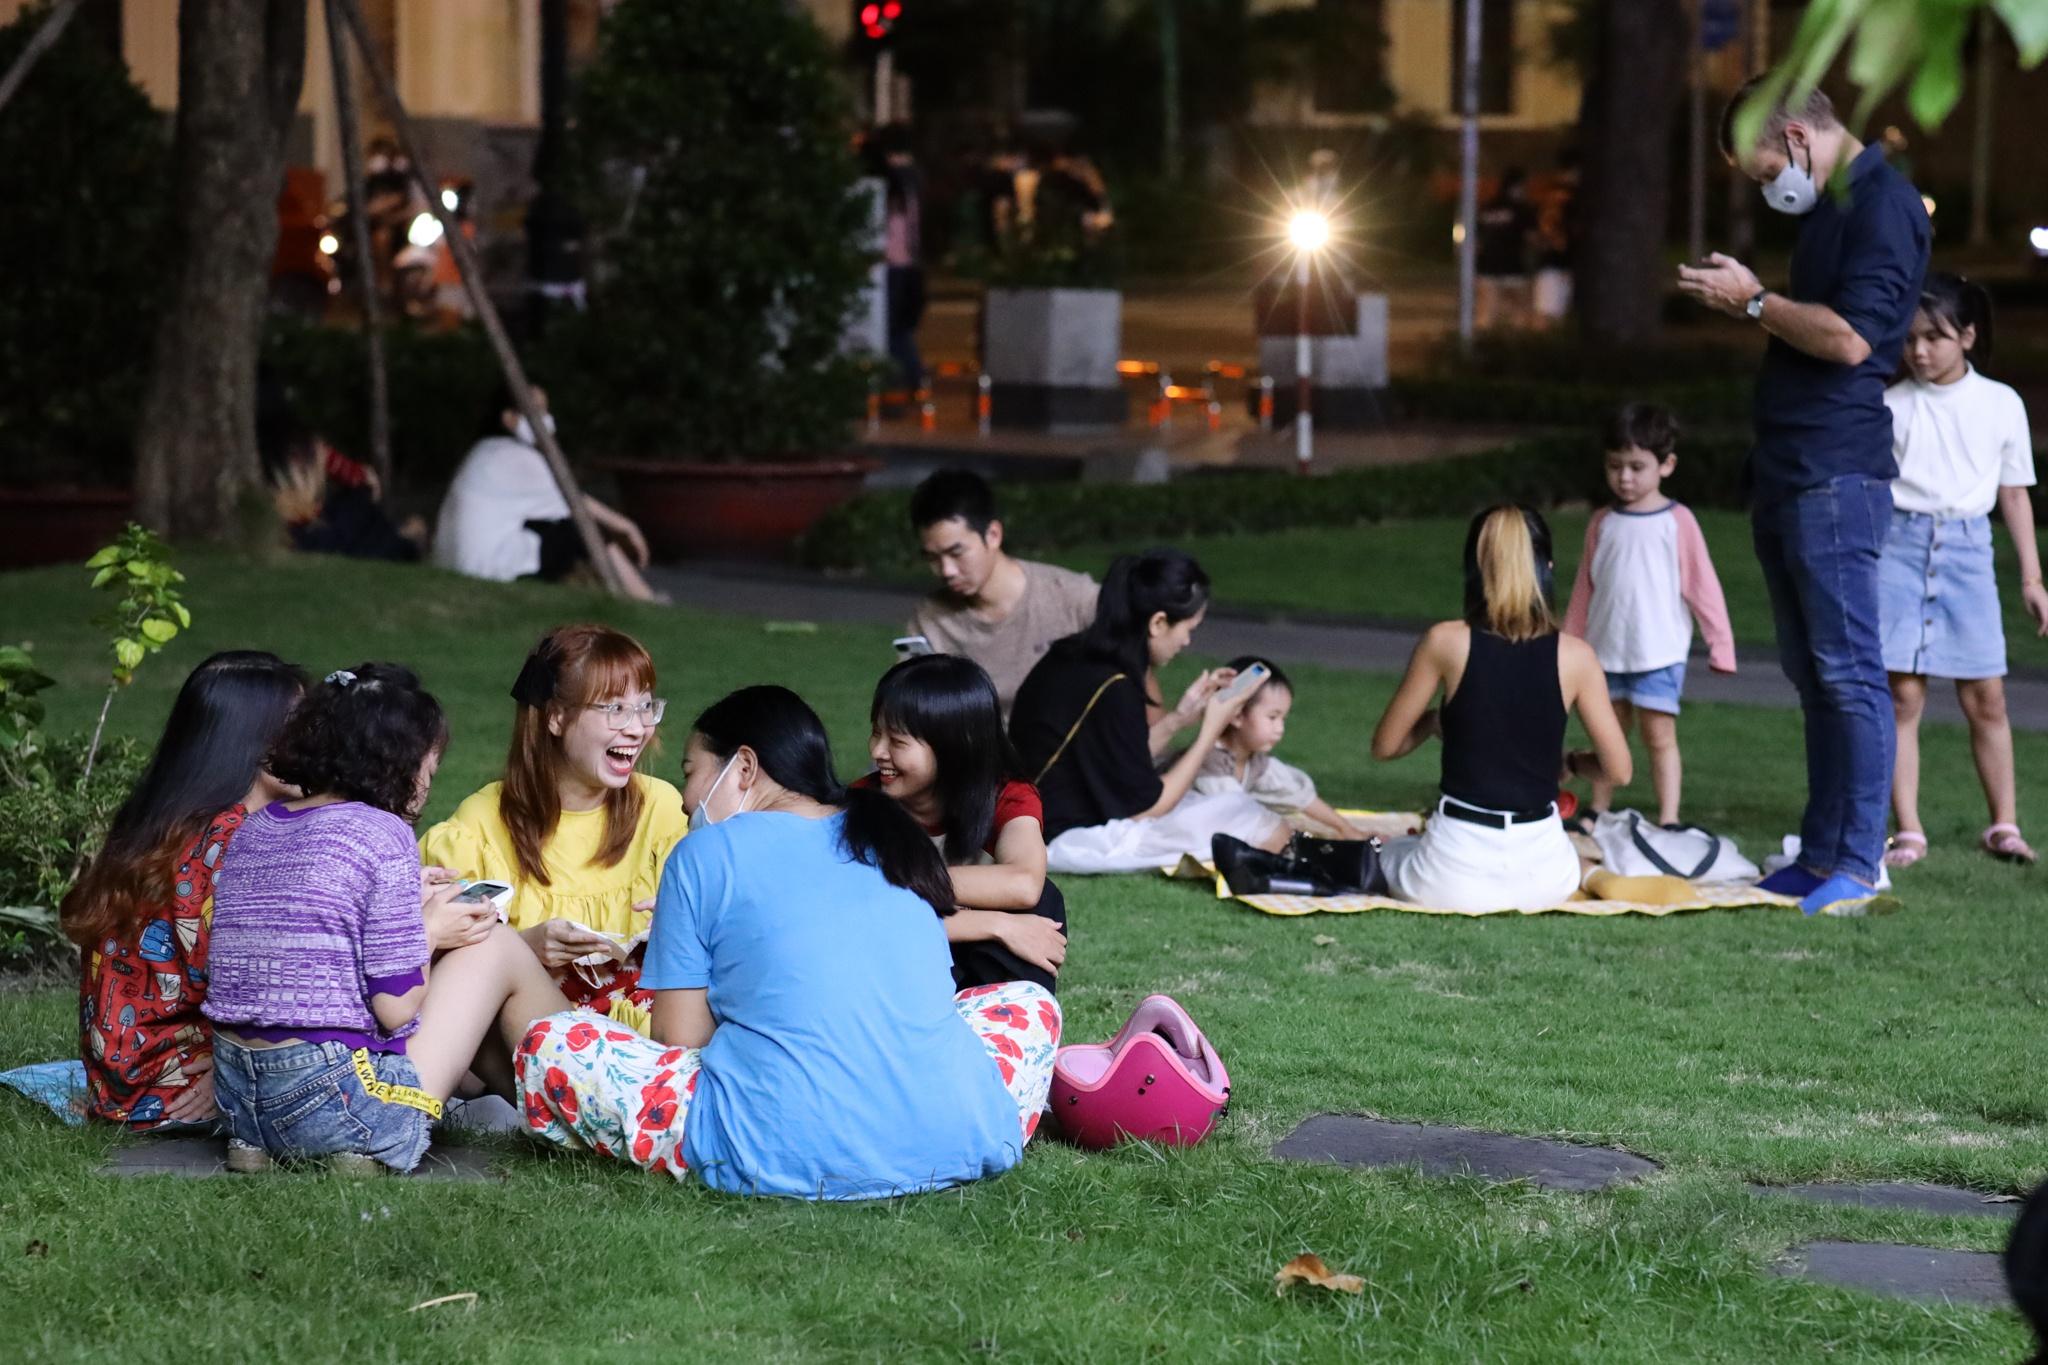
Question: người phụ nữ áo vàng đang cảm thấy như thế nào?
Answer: người phụ nữ áo vàng đang cười